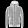
Label: Coat